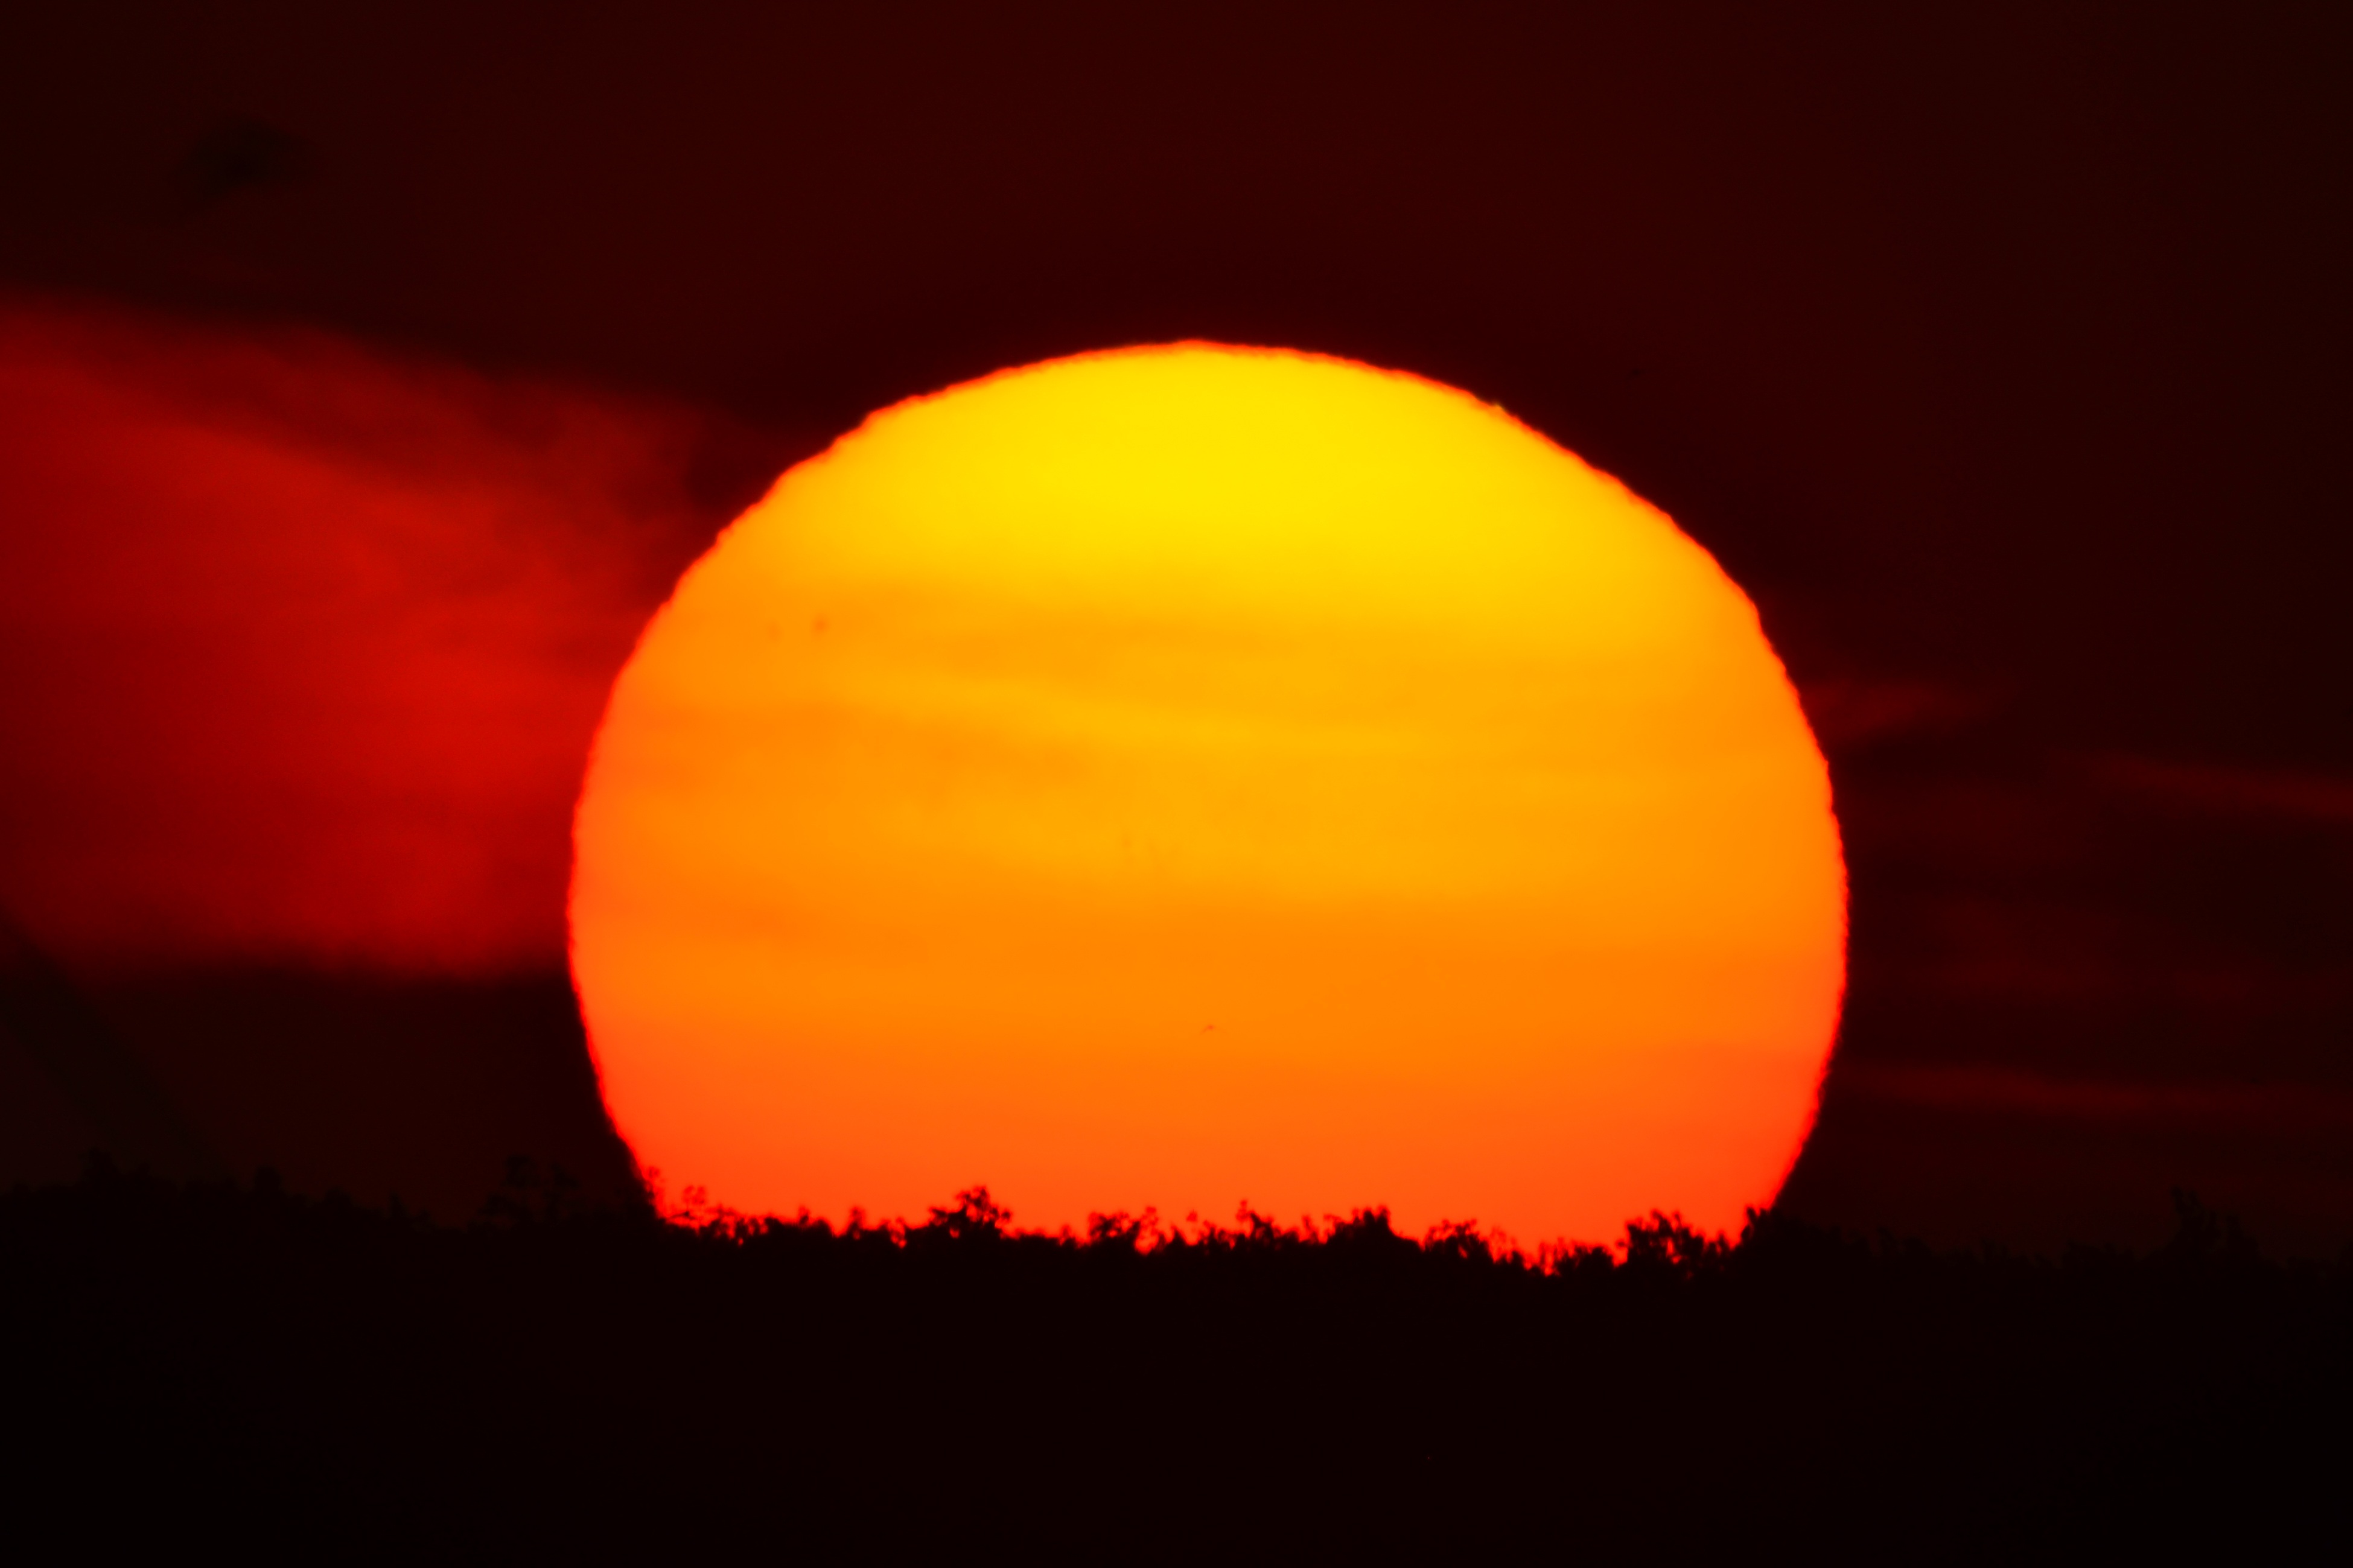
landscape, nature, forest, horizon, light, sky, sun, sunrise, sunset, sunlight, city, atmosphere, summer, evening, orange, black, yellow, circle, clouds, ukraine, sunset sky, mto, krupnyj plan, kharkov, soltse, red sunset, mto 1000, mirror lens, rubinar, astronomical object, atmosphere of earth